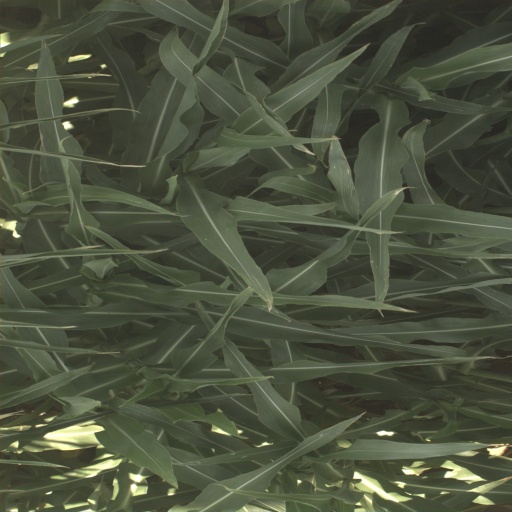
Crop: sorghum